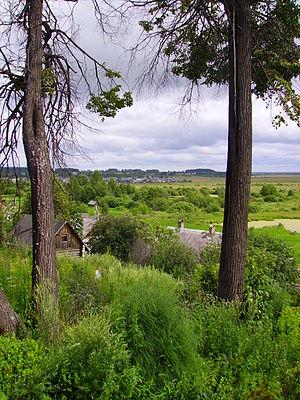
L'Ousta est une rivière de Russie et un affluent gauche de la Vetlouga, dans le bassin hydrographique de la Volga.